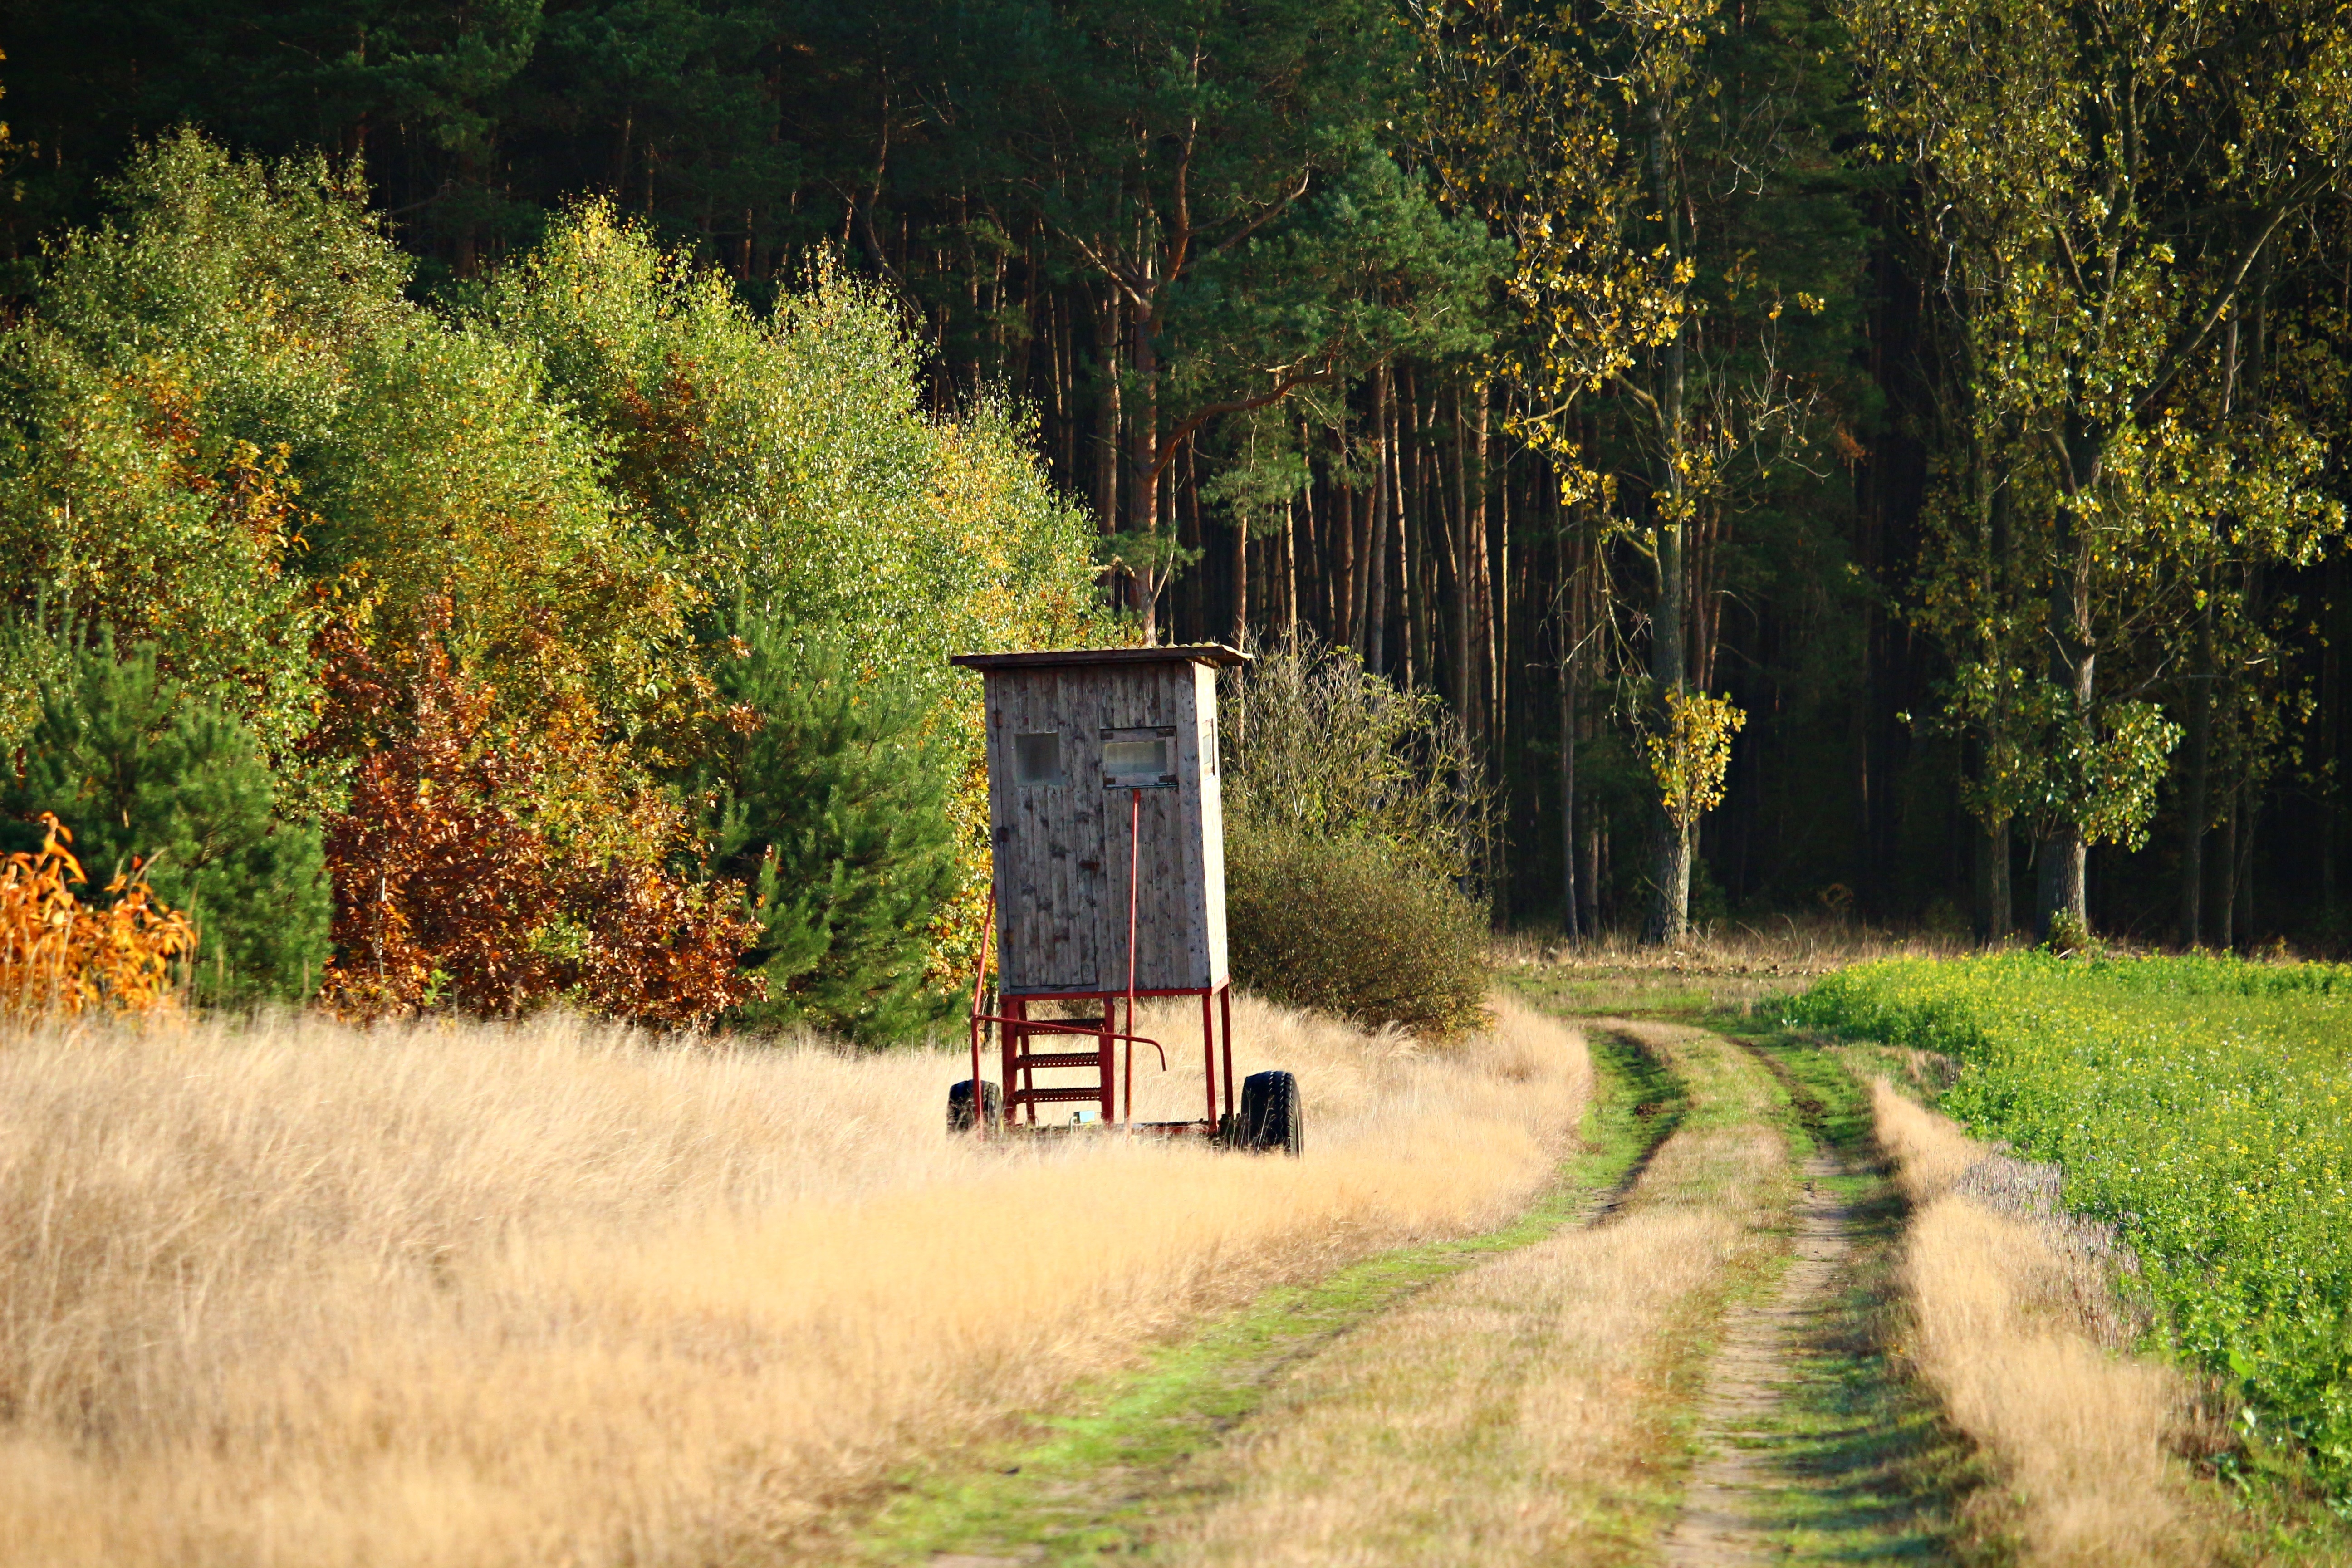
landscape, tree, nature, forest, grass, wilderness, plant, trail, field, farm, meadow, prairie, morning, transport, green, perch, autumn, agriculture, lane, season, woodland, habitat, fall foliage, autumn gold, golden autumn, rural area, hunting was, ansitz, natural environment, woody plant